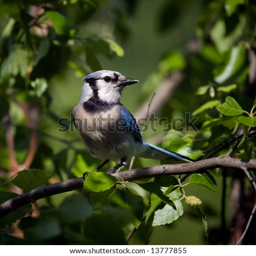
biological species in a tree